NXIVM

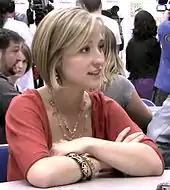
American actress Allison Mack pleaded guilty to racketeering and racketeering conspiracy charges in April 2019.

Allison Mack is an American actress known for her role on the series "Smallville". Mack was reportedly recruited to the Vancouver chapter of NXIVM, along with her "Smallville" co-star Kristin Kreuk. Mack was reportedly a founder of , a Raniere-affiliated Master/Slave group. Mack was arrested on April 20, 2018, on charges of sex trafficking, sex trafficking conspiracy, and forced labor conspiracy. Mack pleaded guilty to racketeering and racketeering conspiracy charges in April 2019, and was to be sentenced in September 2019. However, on July 15, 2019, the Senior U.S. District Judge Nicholas Garaufis postponed the sentencing until further notice to allow federal probation officials to conduct presentencing investigations. On June 30, 2021, Mack was sentenced to three years in prison.